Roar (film)

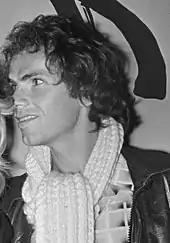
Cinematographer Jan de Bont was scalped by a lion, an injury requiring 220 sutures.

Most members of the crew were injured, including de Bont, who was scalped by Cherries while he was filming under a tarpaulin; he received 220 sutures, but resumed his duties after recovering. Togar, one of the lead lions, bit assistant director Doron Kauper in the throat and jaw and tried to pull off one of his ears after Kauper unintentionally cued an attack; Kauper also received injuries to his scalp, chest and thigh, and he was admitted to Palmdale General Hospital where he had to undergo four and a half hours of surgery. Although the attack was reported as nearly fatal, a nurse told a "Santa Cruz Sentinel" reporter that Kauper's injuries were acute (sudden and traumatic), but that he was conscious and in fair condition after the surgery. After witnessing the attacks, twenty crew members left the set en masse; turnover was high, and many did not want to return. Because of Marshall's financial proceeds from his producer credit on "The Exorcist", rumors spread that the set of "Roar" was plagued by the "curse of "The Exorcist"".